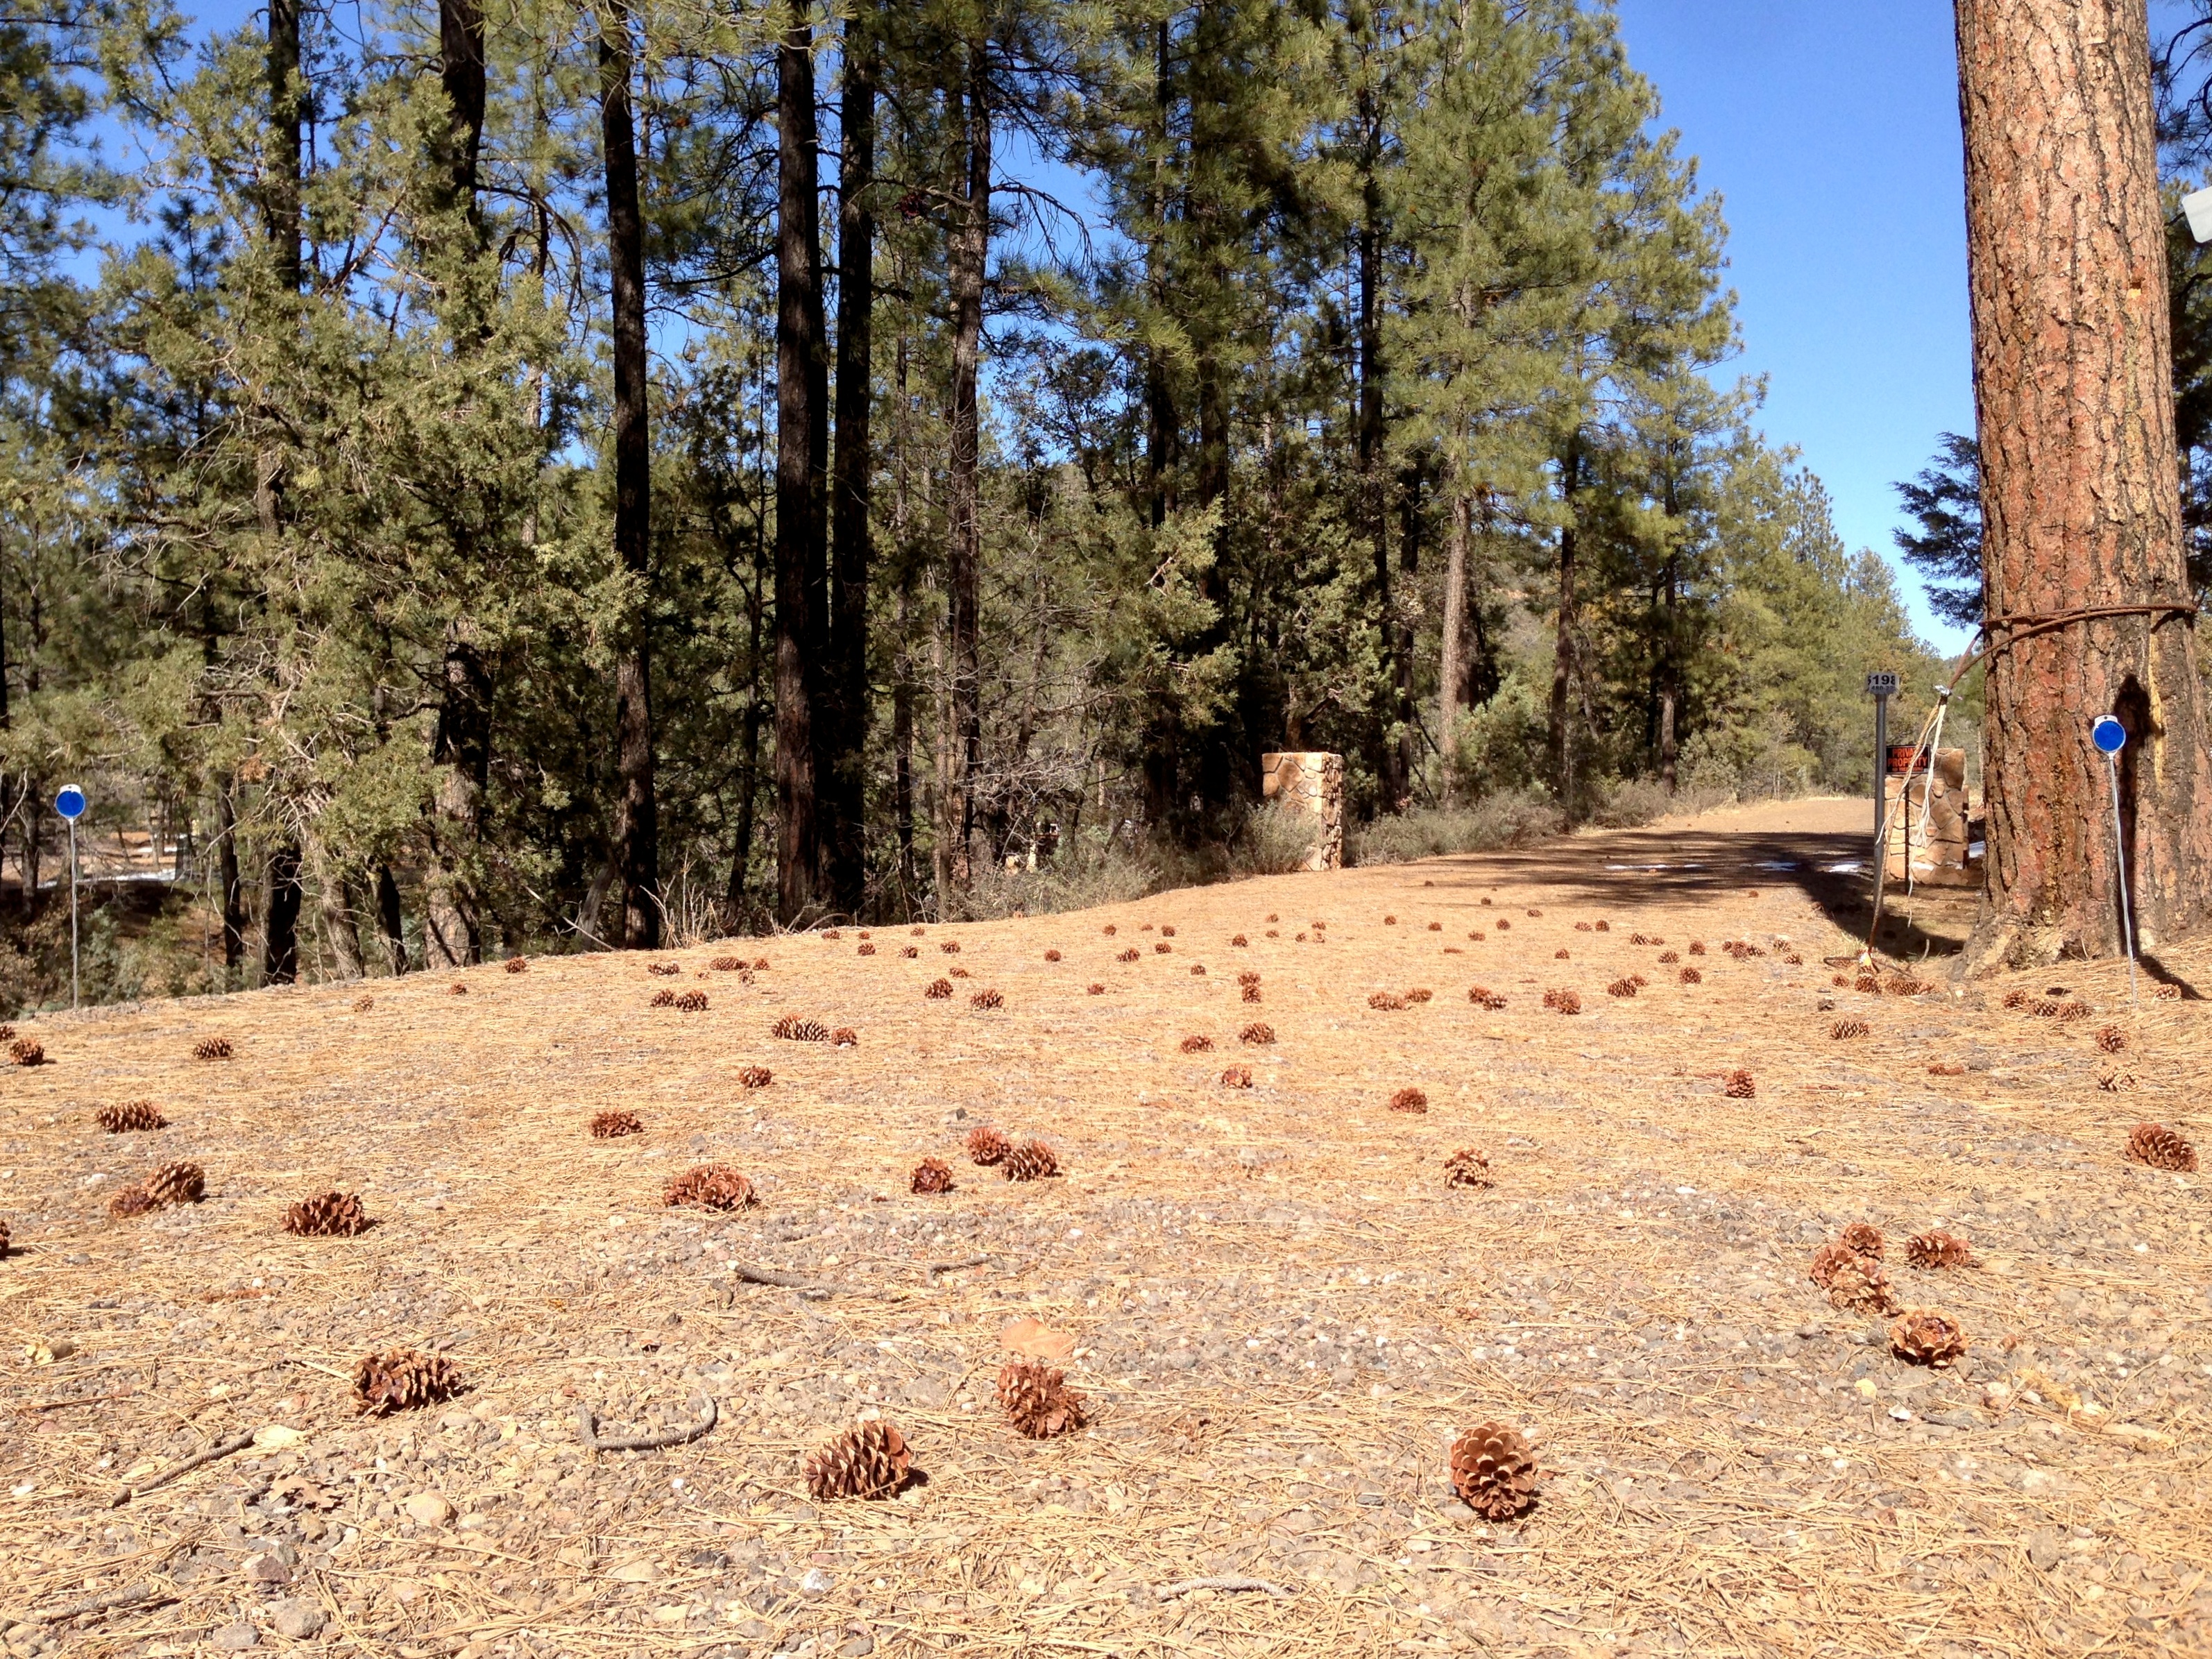
tree, wilderness, plant, trail, autumn, soil, habitat, ecosystem, biome, natural environment